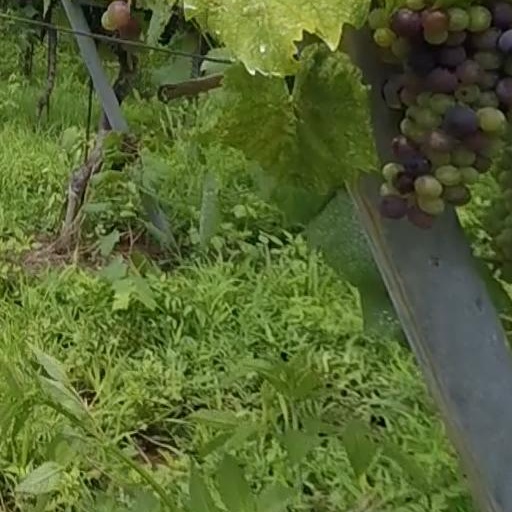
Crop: grape